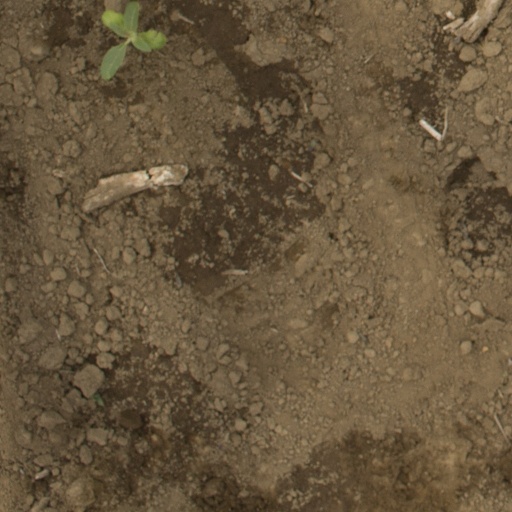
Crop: Jerusalem artichoke